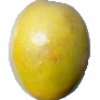
Label: Maracuja 1